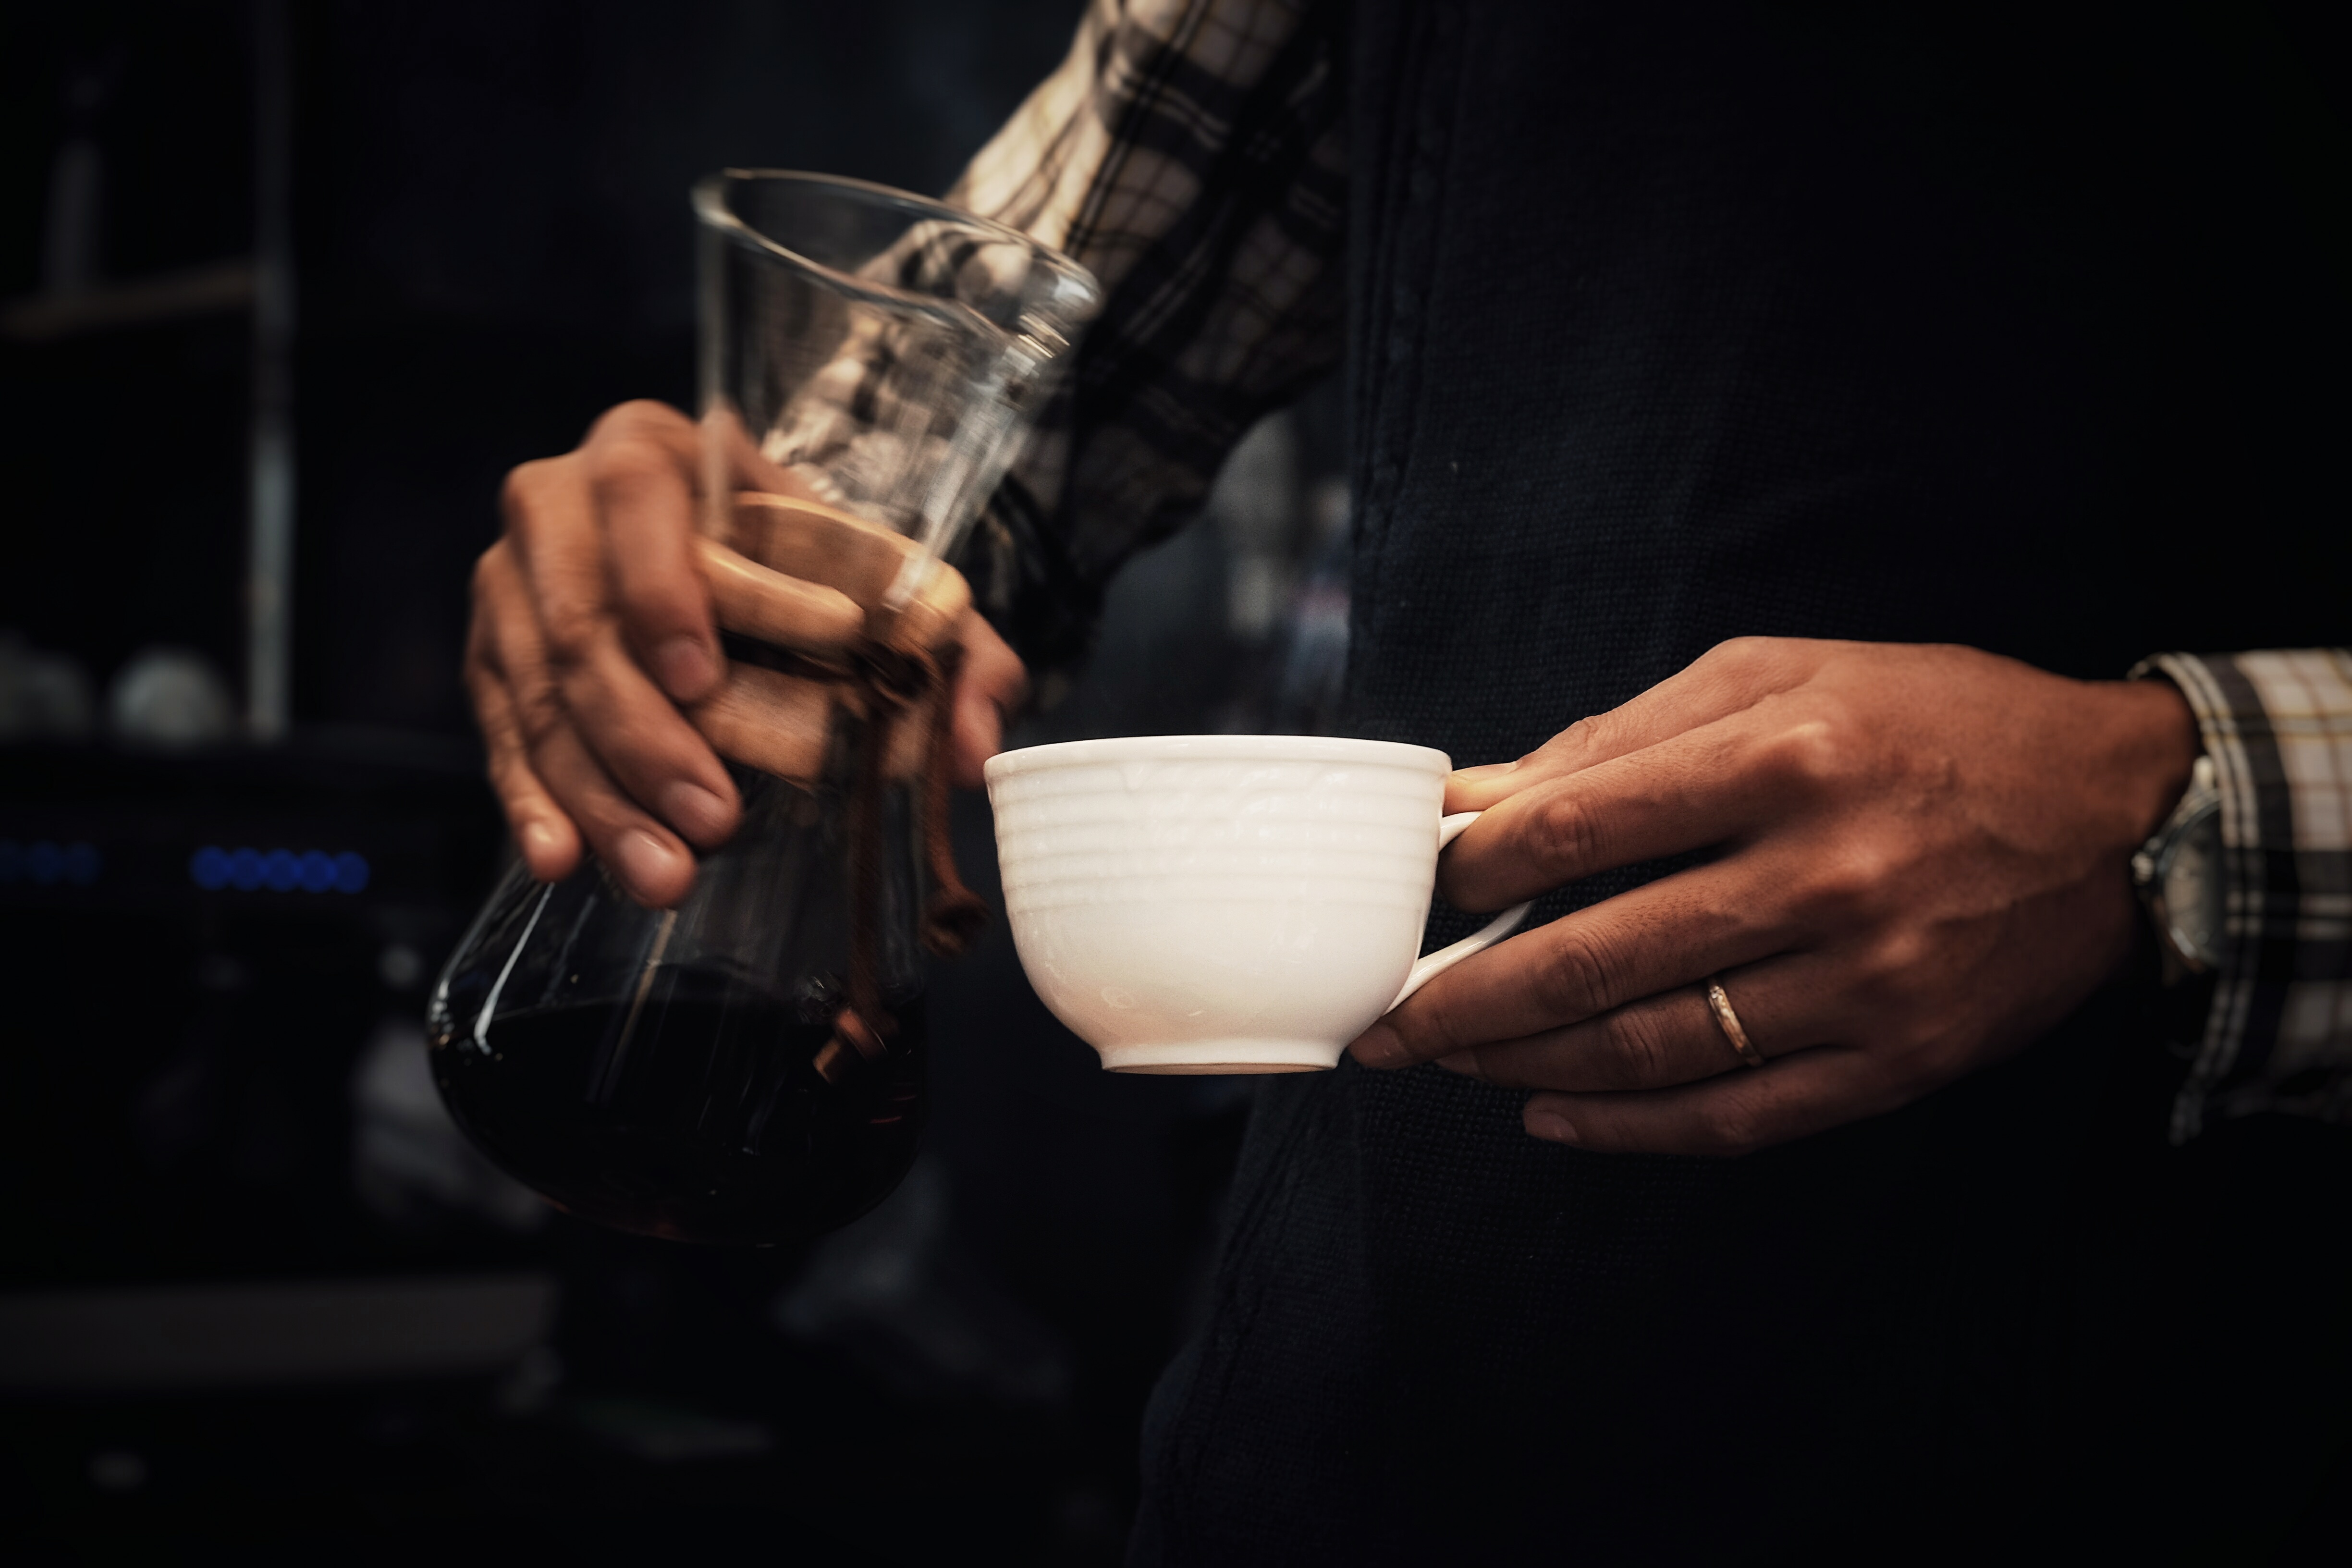
hand, wine, glass, drink, alcohol, cocktail, liqueur, alcoholic beverage, sense, distilled beverage